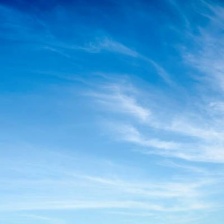
Cloud type: Altostratus